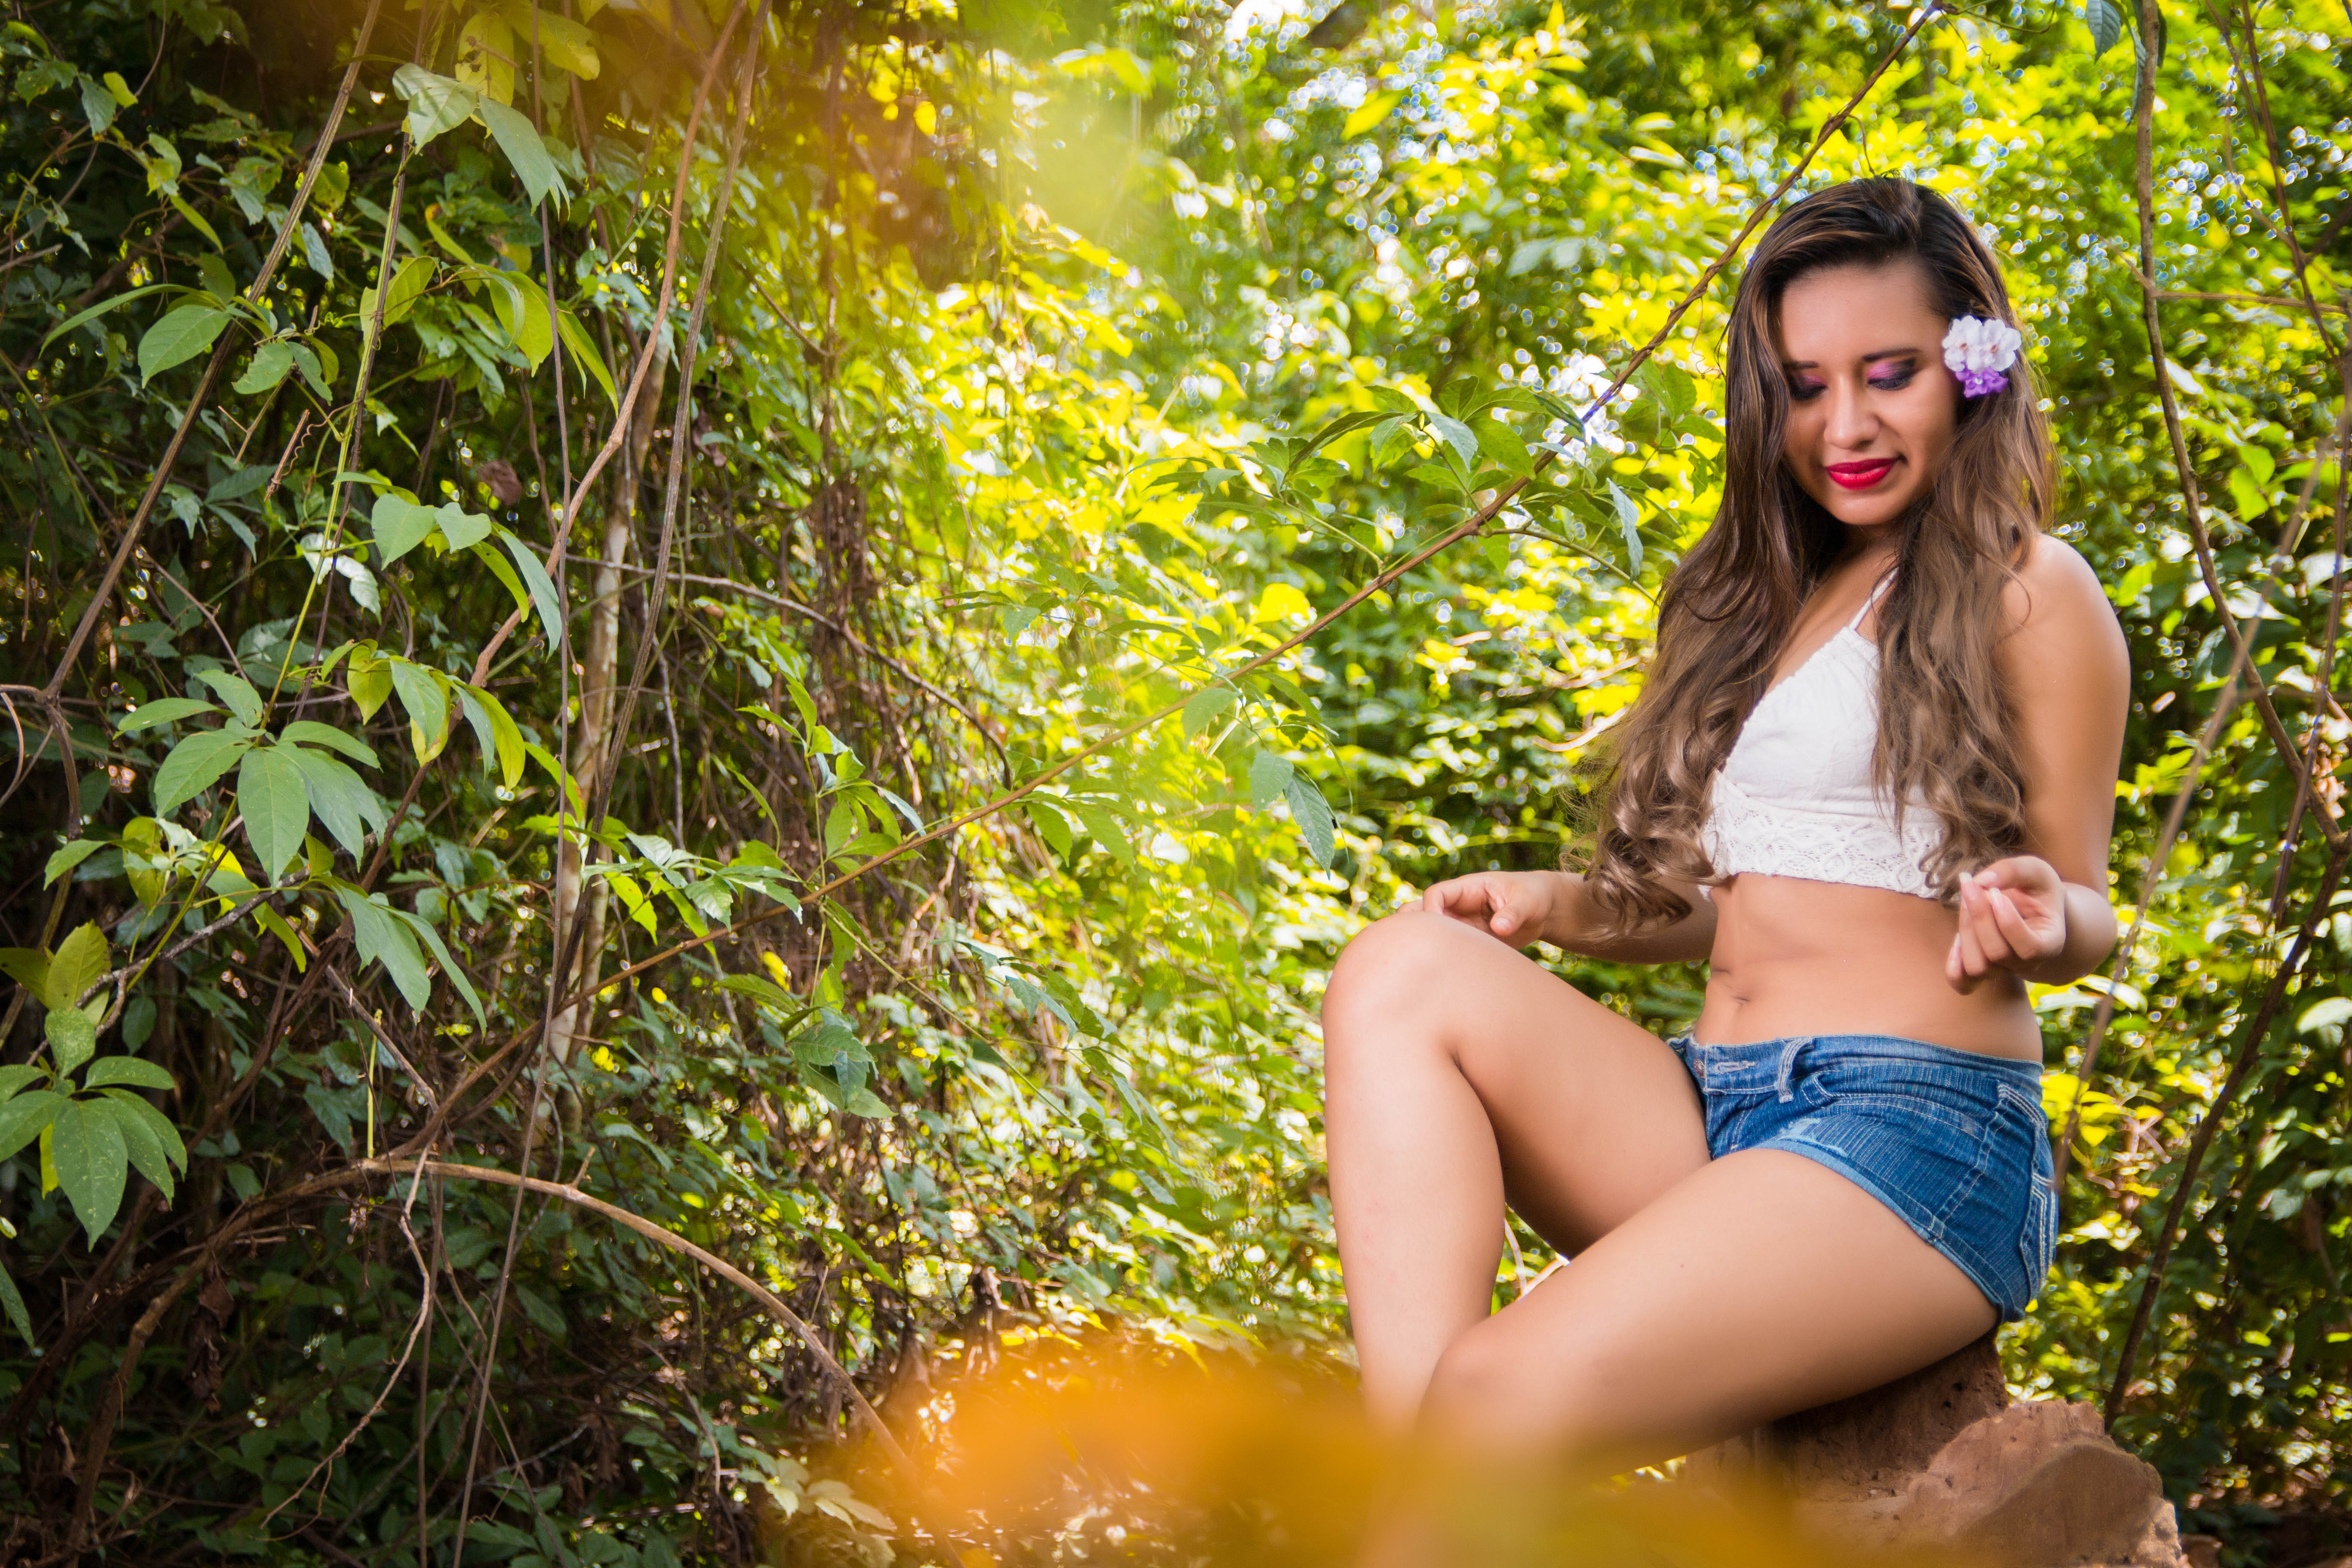
girl, nature, yellow, beauty, tree, grass, leaf, black hair, jungle, sunlight, photo shoot, plant, long hair, trunk, summer, model, abdomen, fun, forest, vacation, woodland, meadow, thigh